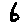
Label: 6